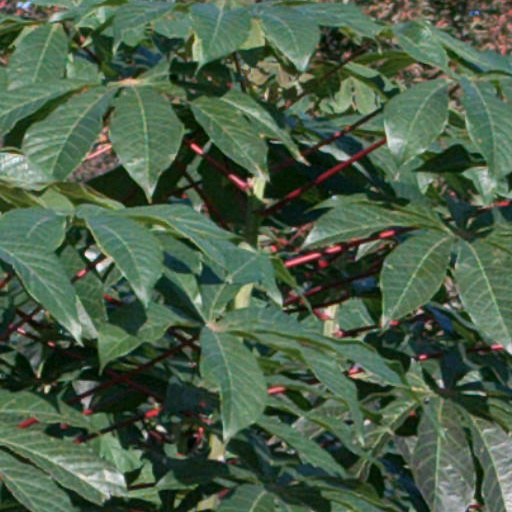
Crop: cassava